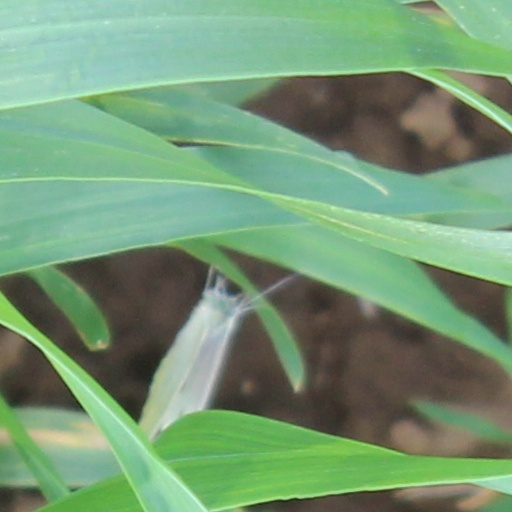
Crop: wheat